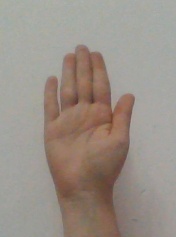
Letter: seen